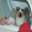
Label: cat